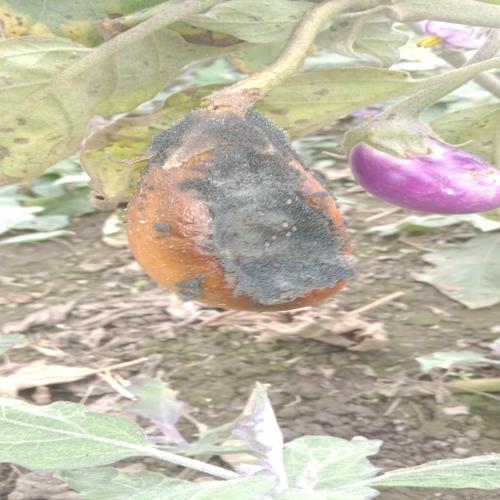
Label: Wet Rot